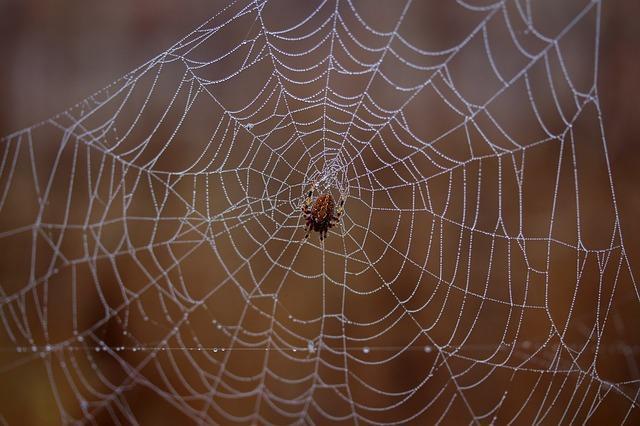
spider